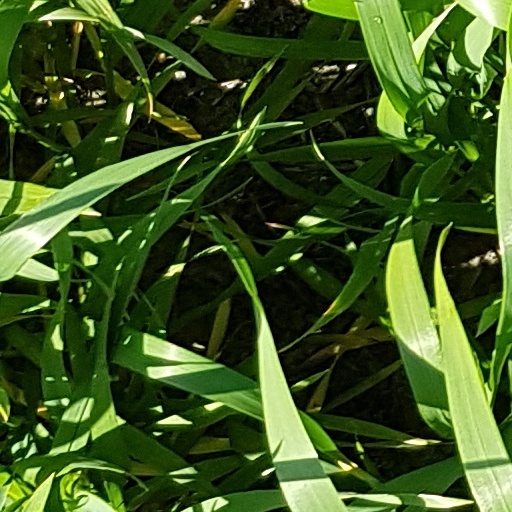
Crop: wheat